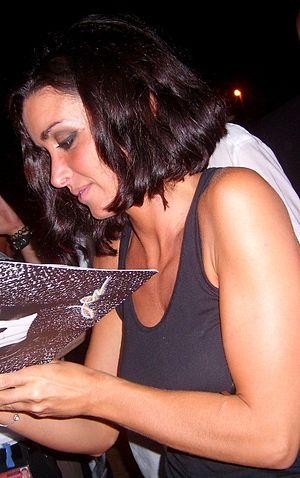
Jenifer à Biguglia le 07 Juillet 2011
Jenifer, de son vrai nom Jenifer Bartoli, née le 15 novembre 1982 à Nice, est une chanteuse et actrice française.
Appelle-moi Jen Tour est le nom de la quatrième tournée musicale de Jenifer qui a débuté le 1ᵉʳ avril 2011.